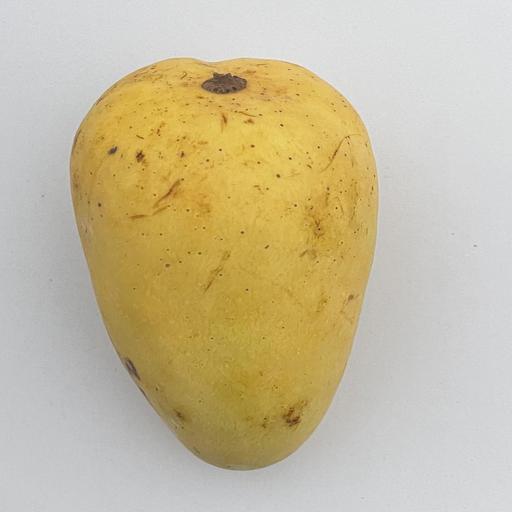
Crop type: Mango_Alphonso